Stephen Minot Weld

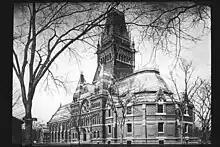
Memorial Hall in Harvard Yard, the building Stephen Minot Weld helped build.

During the American Civil War, Weld recruited soldiers for the Union cause. After the Battle of Appomattox Court House, a battle in which his son Stephen Minot Weld Jr. served with distinction, Weld was instrumental in raising the quarter million dollars that funded the construction of Memorial Hall, a monument to Harvard's war casualties.